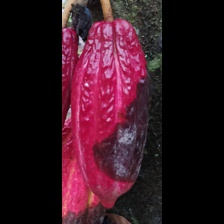
Label: phytophthora